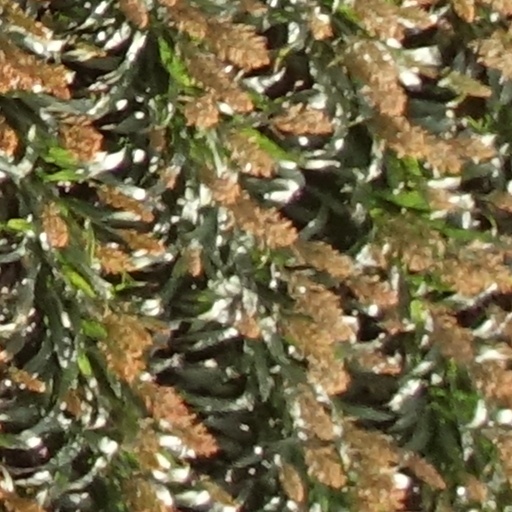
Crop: sorghum